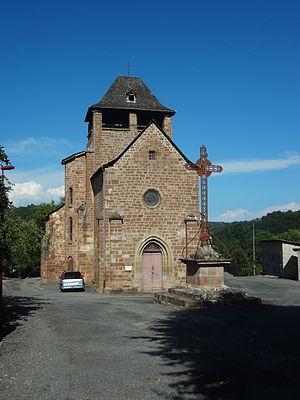
Nauviale est une commune française située dans le département de l'Aveyron, en région Occitanie.